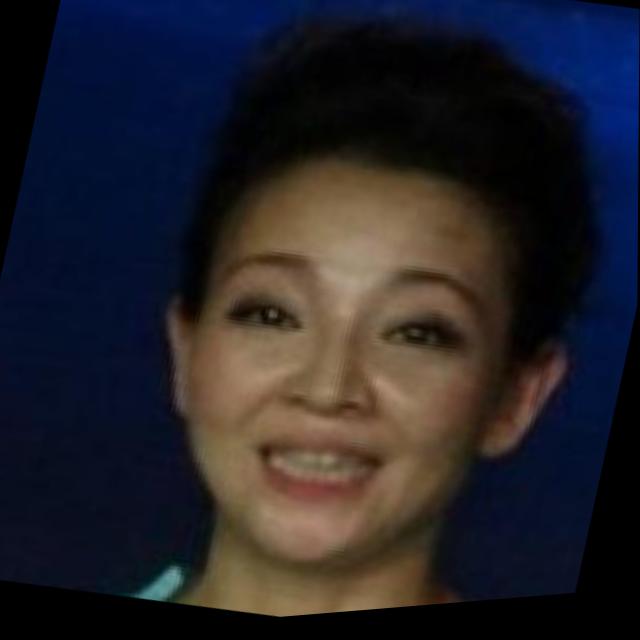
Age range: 21-44